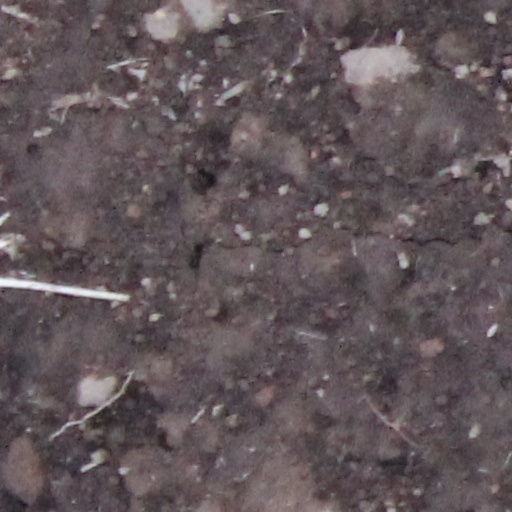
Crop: wheat